U.S. Route 60 in Virginia

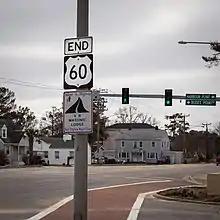
Eastern terminus of US 60, Virginia Beach

After crossing Skiffe's Creek, the roadway enters the Lee Hall section of the city of Newport News, where it becomes Warwick Boulevard, a major thoroughfare in the independent city, and stretches over to downtown Newport News.